Ray L. Smith

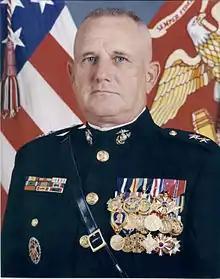
Major General Ray L. Smith

Ray L. Smith is a highly decorated retired United States Marine Corps major general. Smith was a combat veteran — receiving the Navy Cross for his heroic actions during the Vietnam War, as well as two Silver Stars, the Bronze Star, and three Purple Hearts. Smith retired from the Marine Corps in 1999 after almost 34 years of service. In 2003, after nearly four years of retirement, Smith went to Iraq with the 1st Marine Division; and penned an eyewitness account of the march from Kuwait to Baghdad — "The March Up: Taking Baghdad with the 1st Marine Division."